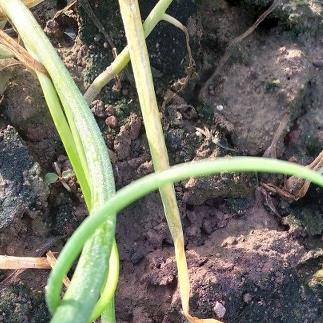
Crop: Onion
Condition: fusarium-d